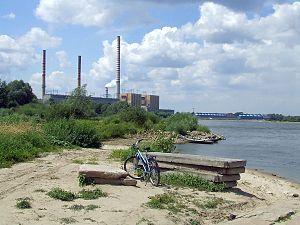
La centrale thermique de Kozienice est une centrale thermique en Mazovie en Pologne.
La Vistule est le principal fleuve polonais.